Voter identification laws

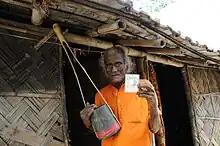
Indian voter ID

The Indian voter ID card is an identity document issued by the Election Commission of India to adult domiciles of India who have reached the age of 18, which primarily serves as identity proof for Indian citizens while casting their ballot in the country's municipal, state, and national elections. It also serves as general identity, address, and age proof for other purposes, such as buying a mobile phone SIM card or applying for a passport. It also serves as a Travel Document to travel to Nepal and Bhutan by land or air. It is known as an Electoral Photo ID Card (EPIC). They were first introduced in 1993 during the tenure of the Chief Election Commissioner TN Seshan. There are 11 other types of alternative identification documents specified which can be accepted for voting.